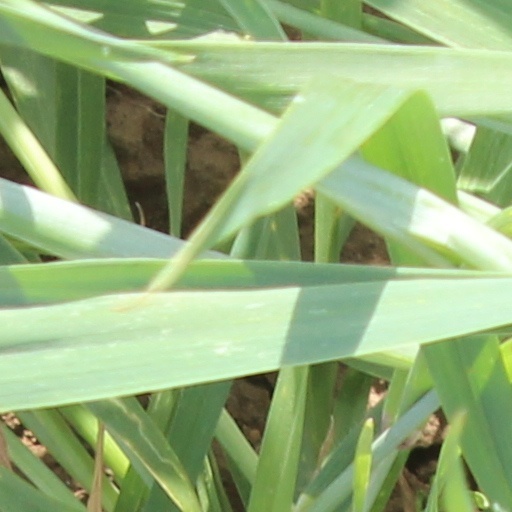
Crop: wheat